Honningsvåg

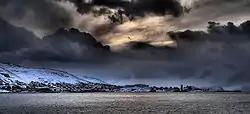
Winter sky in Honningsvåg

The area was first settled in prehistory, as early as 10,300 years ago. The sea was probably the main food source.